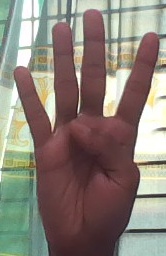
ASL sign: 4